Provenance (geology)

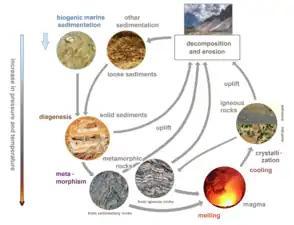
The main rock types

Provenance, also known as geographic attribution, in geology refers to the origins or sources of particles within sediment and sedimentary rocks.